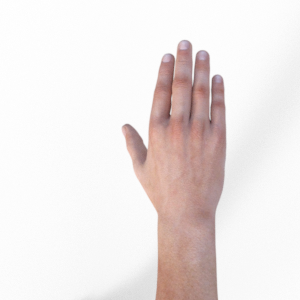
Label: paper